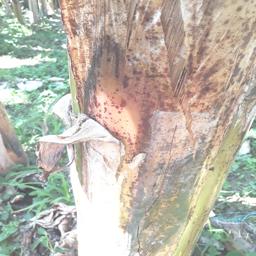
Label: PSEUDOSTEM WEEVIL